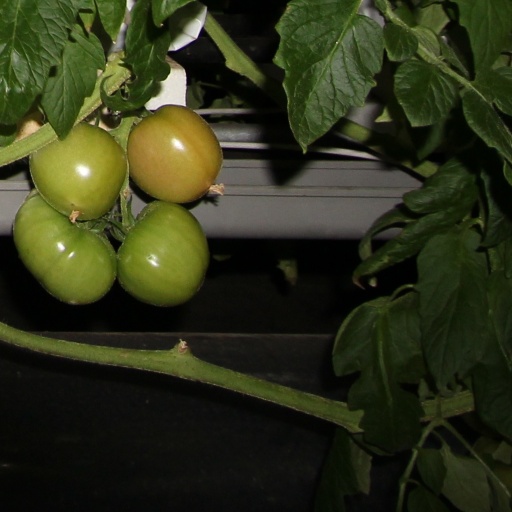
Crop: tomato